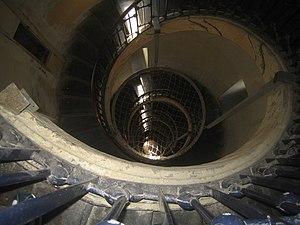
Escalier du phare de Calais, vu du haut.